Admiralty station (MTR)

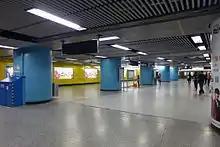
The platforms are wide enough for a very large number of passengers to change trains at the same time.

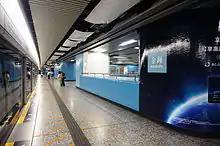
Platform livery before the platform renovation around 2016

At 9:14 a.m. on 5 January 2004, 14 passengers suffered minor injuries when a 55-year-old man suffering from delusional disorder ignited two gas cylinders full of paint thinner in the first train car of a Central-bound train from . The driver decided to complete the journey and passengers were evacuated from the train in Admiralty.